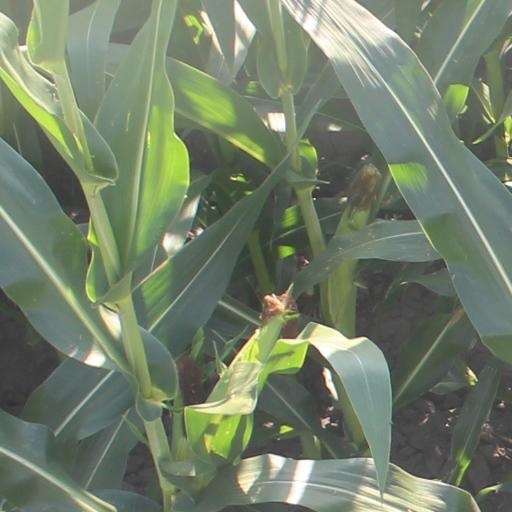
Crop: maize; corn